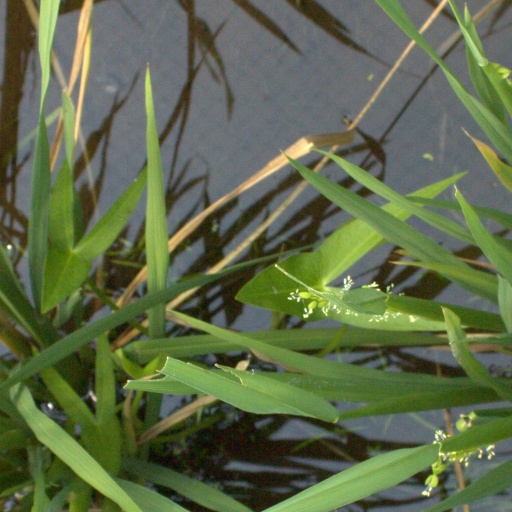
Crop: rice